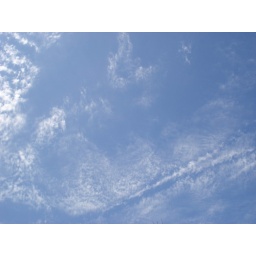
Beautiful blue skies above the house on a Wednesday afternoon.